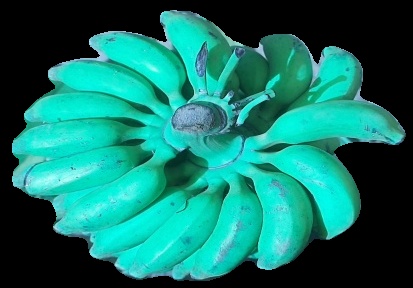
Variety: elakki-bale
Grade: grade3